Big Run (East Branch Fishing Creek tributary)

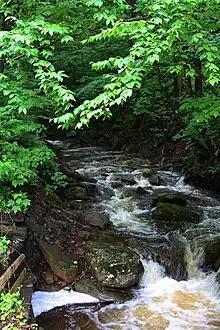
Big Run looking upstream above the falls

Big Run begins in eastern Davidson Township. It flows east for a short distance, nearly reaching the border between Sullivan County and Luzerne County. It then turns north, entering a valley. Once inside the valley, the stream turns west and then southwest, as the valley gets deeper. After less than a mile, the stream turns northwest and leaves the valley. It then merges with Sullivan Branch to form East Branch Fishing Creek.